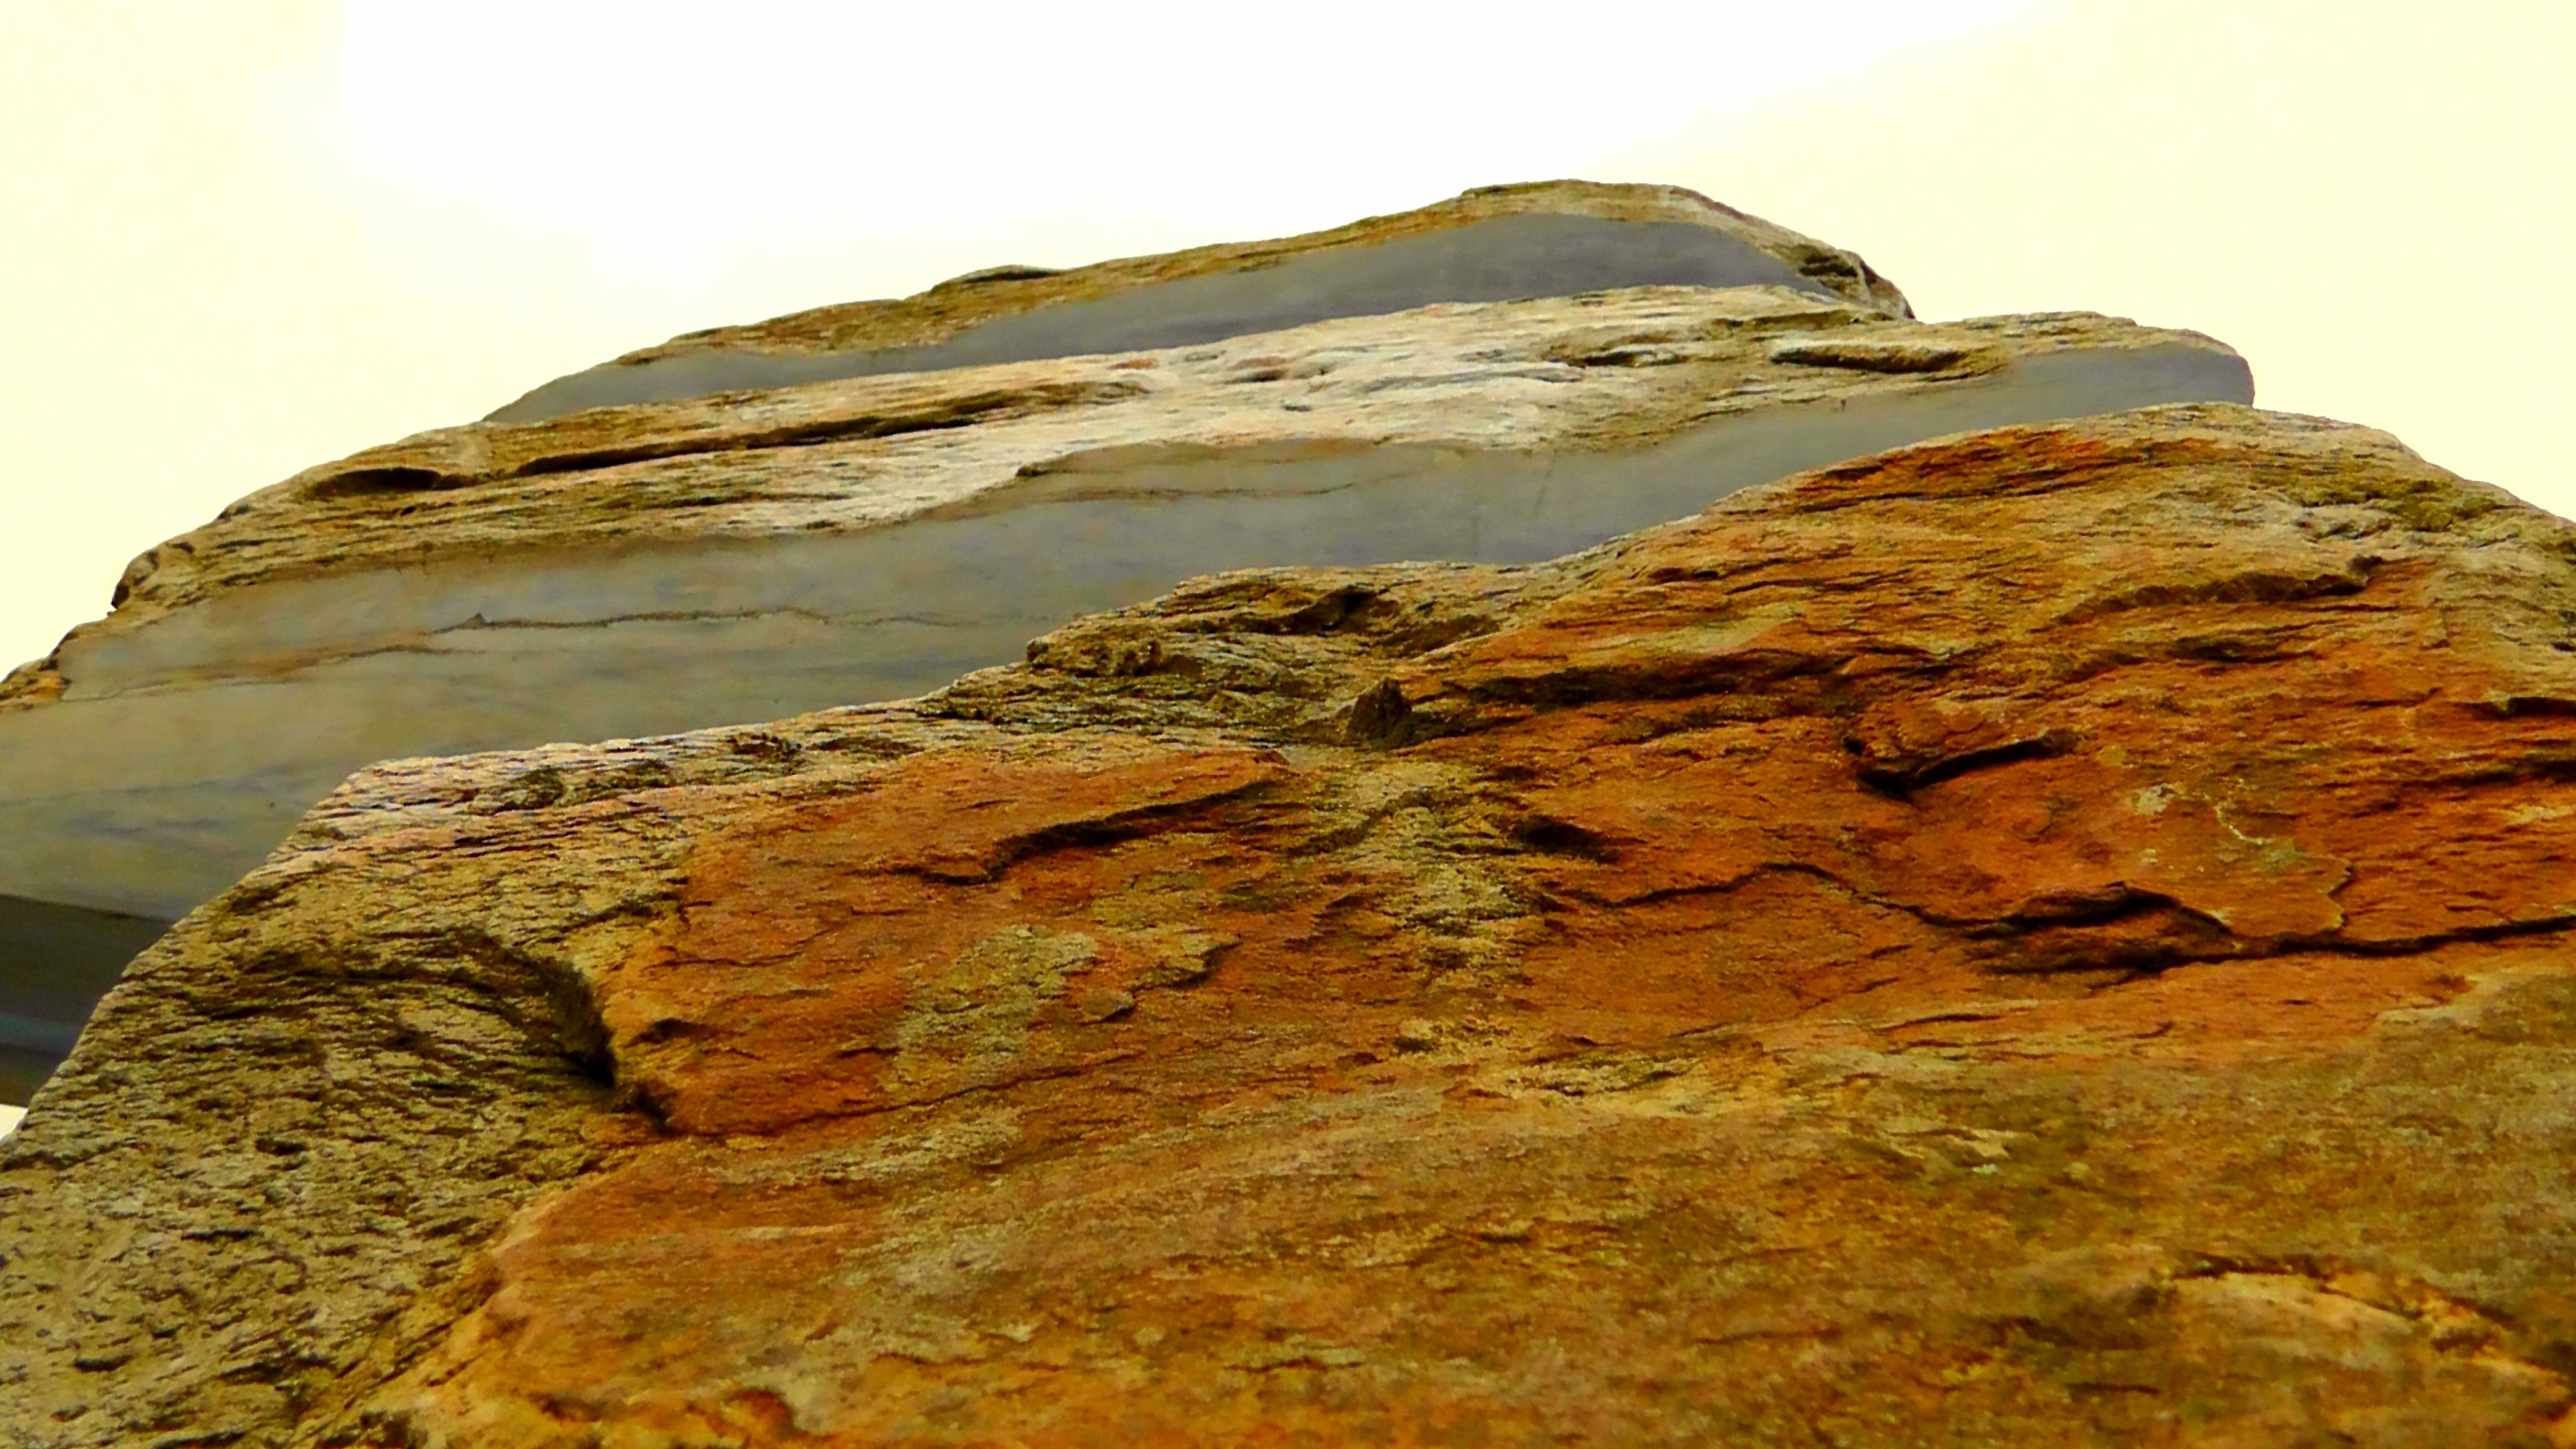
landscape, nature, rock, wood, grain, formation, cliff, brown, soil, terrain, material, rocks, geology, marble, boulder, bedrock